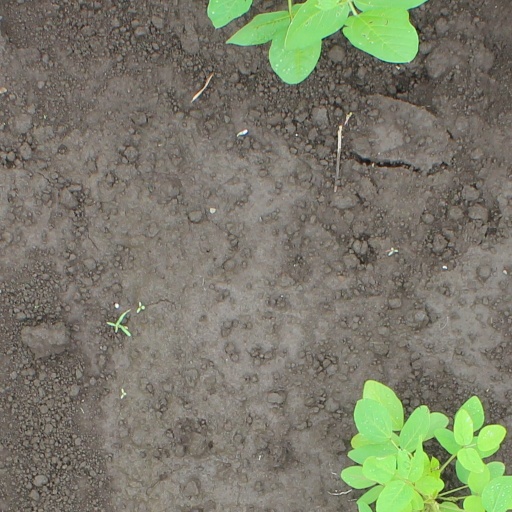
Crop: soybean